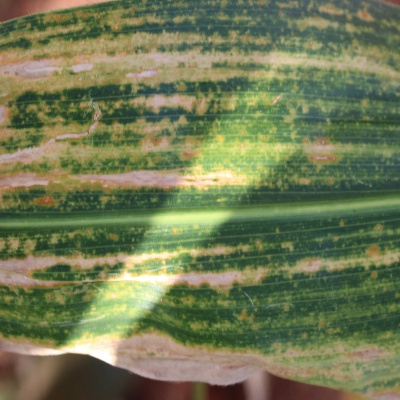
Crop: Maize
Condition: leaf blight